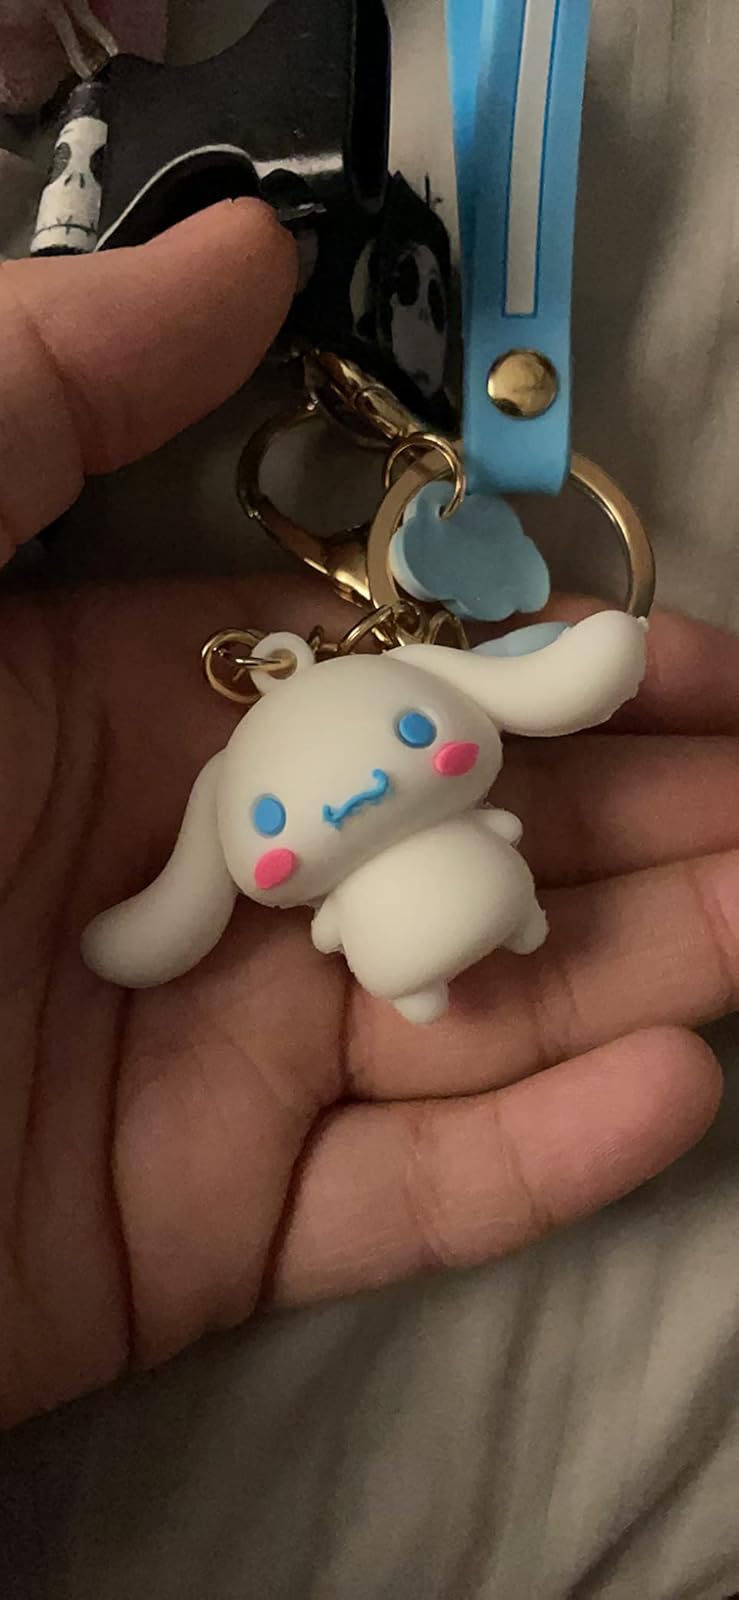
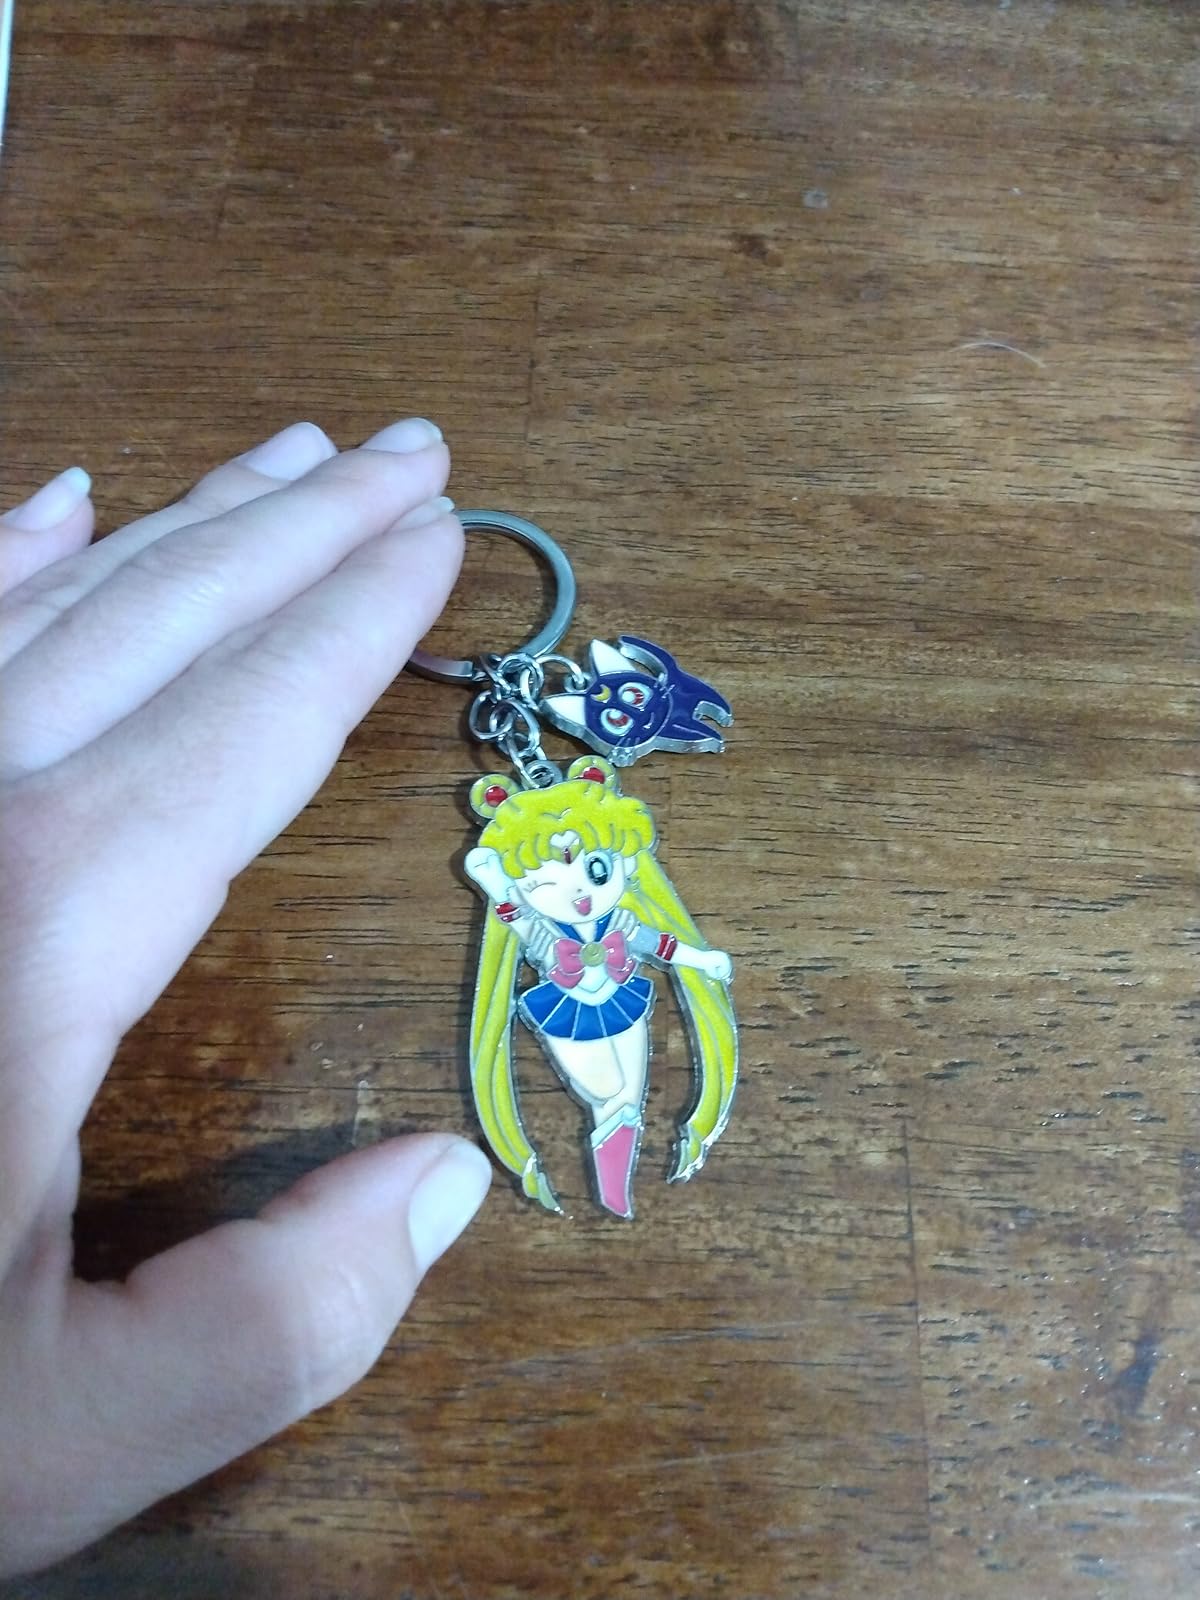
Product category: accessories_keychain
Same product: no